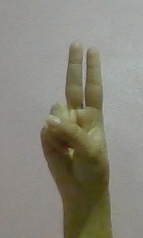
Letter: taa